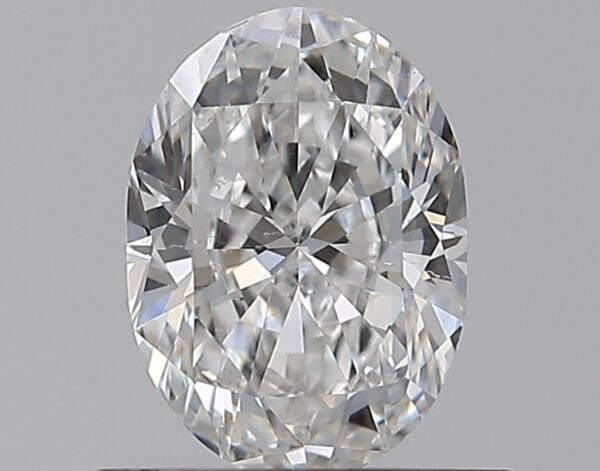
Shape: oval
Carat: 0.7
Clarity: VS2
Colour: E
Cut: VG
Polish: EX
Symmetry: VG
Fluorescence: N
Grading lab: GIA
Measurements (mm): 6.71 x 4.8 x 3.03